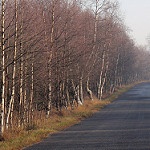
Label: forest